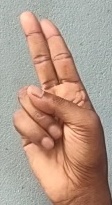
ASL sign: U